Elias Florence

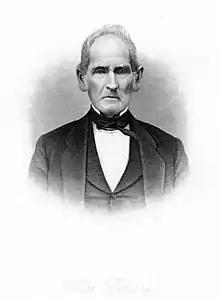

Elias Florence (February 15, 1797 – November 21, 1880) was a U.S. Representative from Ohio.